2018 WTA Finals

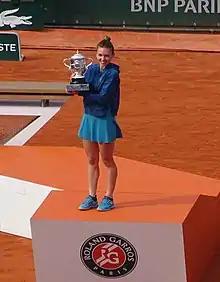
Simona Halep won her maiden slam at Roland Garros.

Simona Halep began the year by winning the Shenzhen Open, defeating Kateřina Siniaková in the final in three sets. She then competed at the Australian Open and reached the finals after saving match points in her third round match against Lauren Davis and semifinal match against Angelique Kerber. However, she lost in the final to Caroline Wozniacki in three tight sets, also losing the number 1 ranking to Wozniacki. She then lost in the semifinals of her next two events, the Qatar Open and BNP Paribas Open to Garbiñe Muguruza and Naomi Osaka, respectively. At the Miami Open, she fell in the third round to Agnieszka Radwańska.